Tate's Hell State Forest

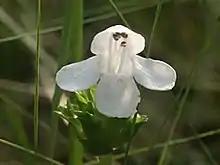
White Birds-in-a-nest ("Macbridea alba")

Many endangered or threatened animals live in Tate's Hell State Forest, including the gopher tortoise and red-cockaded woodpecker. Some rare plant species living in the forest include thick-leaved water-willow ("Justicia crassifolia"), white birds-in-a-nest ("Macbridea alba"), Florida bear grass ("Nolina atopocarpa"), Chapman's butterwort ("Pinguicula planifolia"), and small-flowered meadow beauty ("Rhexia parviflora"). Common animals such as alligators and wild cats are found in the area as well.